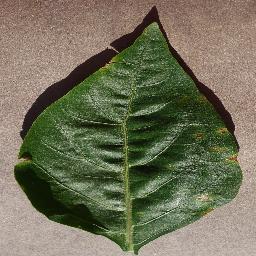
Label: Pepper,_bell___Bacterial_spot